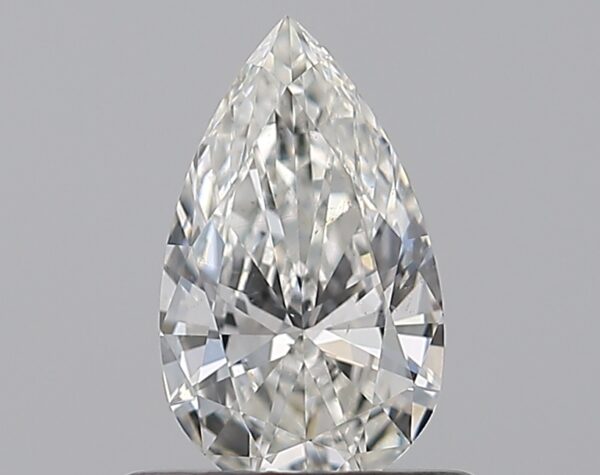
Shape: pear
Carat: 0.5
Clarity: SI1
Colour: G
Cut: EX
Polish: VG
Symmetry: VG
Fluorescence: N
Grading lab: GIA
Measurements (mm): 7.52 x 4.45 x 2.49